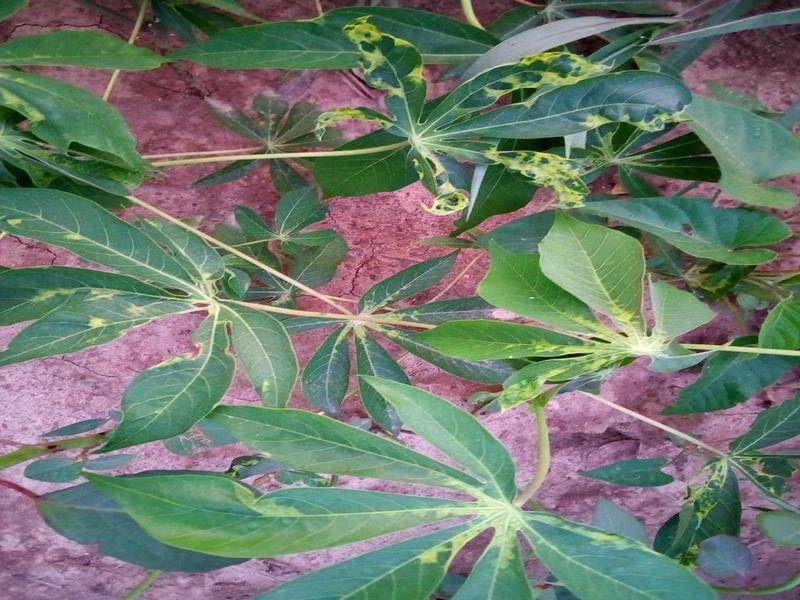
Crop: cassava
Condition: mosaic_disease